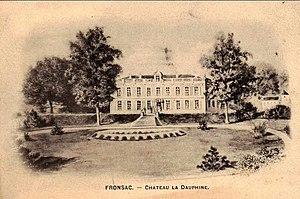
Fronsac on post-cards
Le château de la Dauphine est une propriété viticole girondine, en France.